Julian Byng, 1st Viscount Byng of Vimy

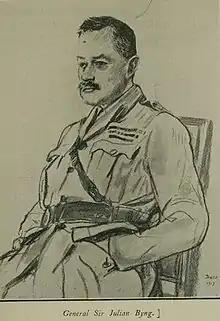
A wartime sketch of General Byng

Byng was deployed in November 1899 to South Africa, where he was to act as a provost marshal, but was instead immediately given the local rank of lieutenant colonel and tasked with raising and commanding the South African Light Horse during the Second Boer War. Byng thereafter served on the front lines, during which time he ended up in command of a group of columns, was mentioned in despatches five times (including by Lord Kitchener on 23 June 1902), and in November 1900 was promoted to brevet lieutenant colonel and in February 1902 to brevet colonel. The beginning of 1902 brought more significant events for Byng, with his return to England in March, an audience with King Edward VII the following month, at which he was appointed to the Royal Victorian Order as a member 4th class (MVO), and his marriage to Moreton at St Paul's Church, Knightsbridge, on 30 April 1902. Following a second visit to the King in early October, Byng was sent back to India to command the 10th Royal Hussars at Mhow and was appointed to the rank of a substantive lieutenant colonel on 11 October 1902.